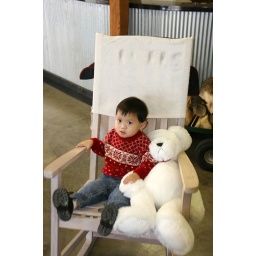
Tyler and bear in the rocking chair